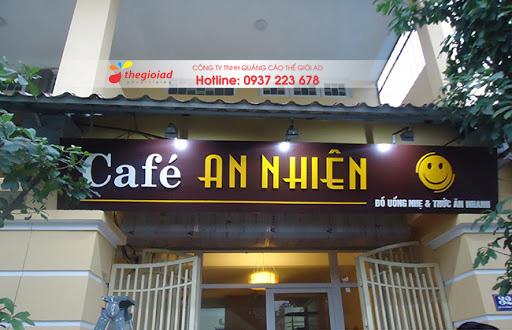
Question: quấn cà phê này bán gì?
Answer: quán bán đồ uống nhẹ và thức ăn nhanh